Albania

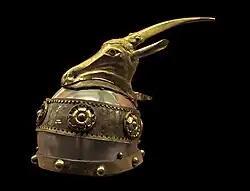
The helmet of Gjergj Kastrioti Skanderbeg stands as an emblem of Albanian independence.

Transitioning from a socialist planned to a capitalist mixed economy, Albania is classified as a developing open market with an upper-middle income status. The Albanian economy is characterised by a substantial service sector, comprising 48.6% of GDP, with key contributions from wholesale and retail trade, tourism, real estate, and logistics. Following this, the industrial sector accounts for 20.2%, particularly influenced by construction, while the agricultural sector, including forestry, and fisheries, represents 18.5%, and the manufacturing sector contributes a modest 6.3% to the economy. As of 2025, Albania's nominal gross domestic product (GDP) is reported at $26.911 million with a GDP per capita of $9,474. The projected annual percentage change in economic growth for 2025 is 3.8%, with a forecasted moderation to 3.5% by 2029.